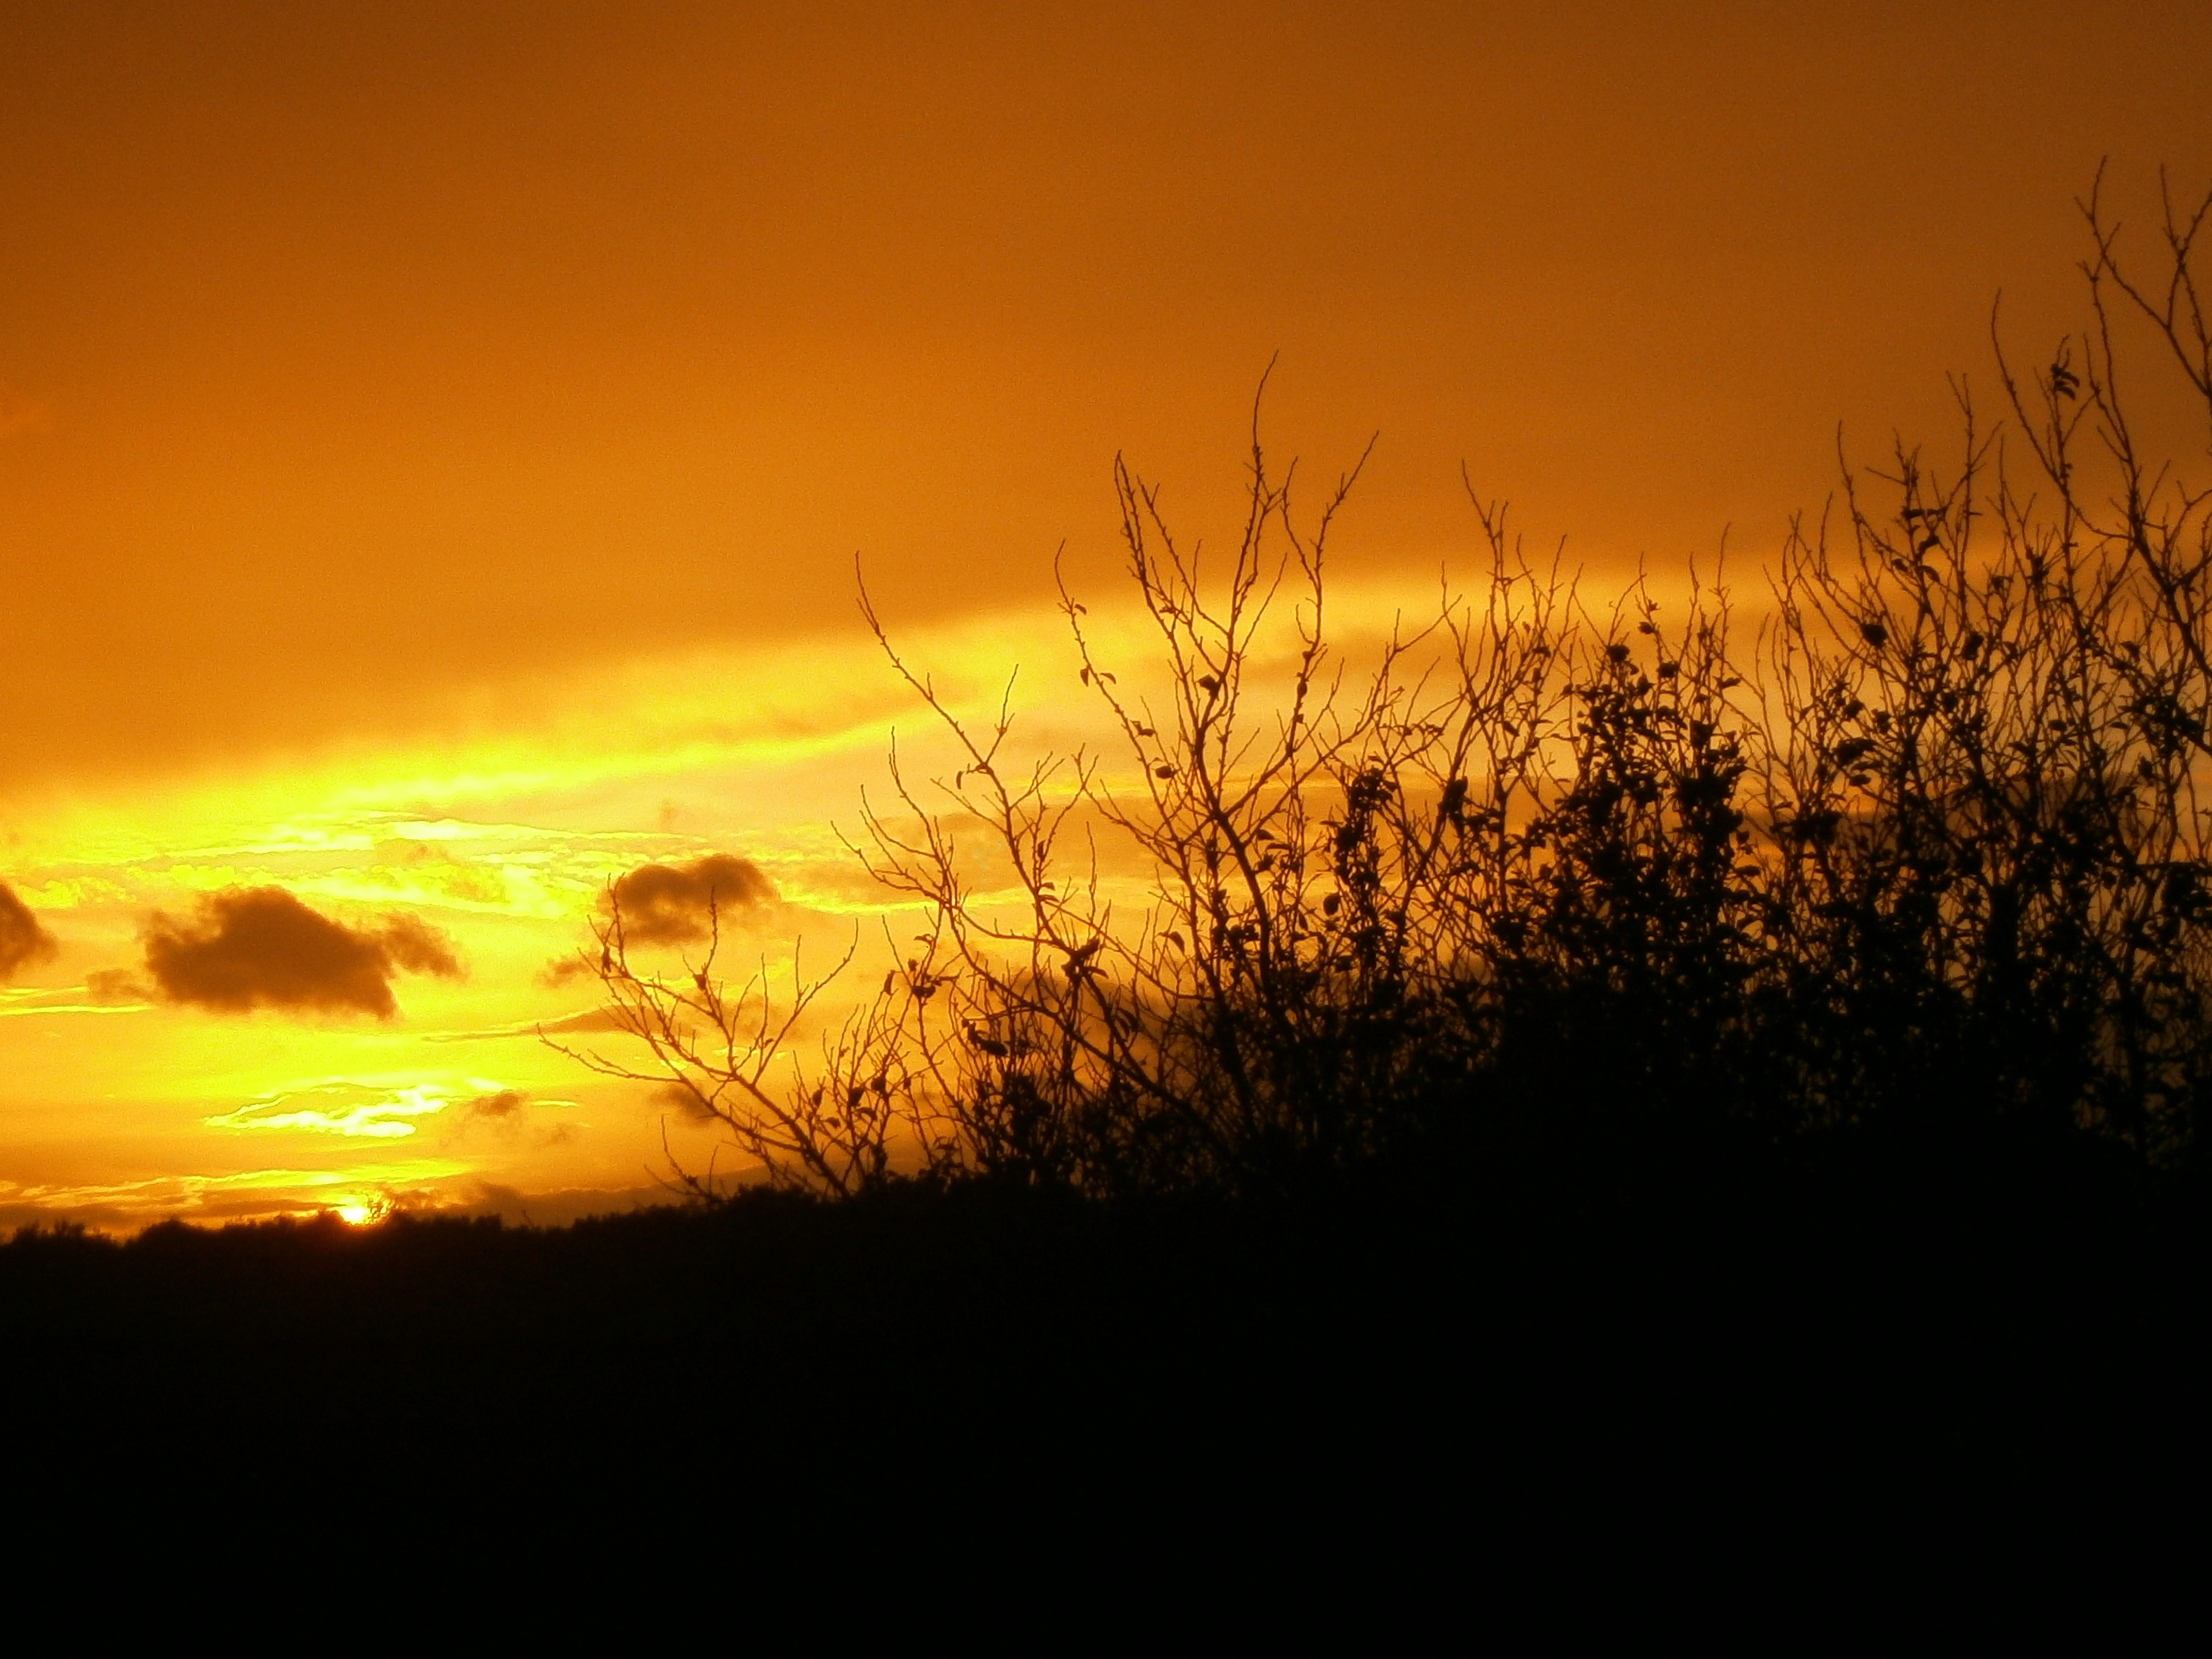
tree, nature, horizon, silhouette, cloud, sky, sun, sunrise, sunset, field, prairie, sunlight, morning, dawn, atmosphere, dusk, bush, evening, romantic, rest, clouds, still, mood, abendstimmung, atmospheric, afterglow, evening sky, atmospheric phenomenon, red sky at morning